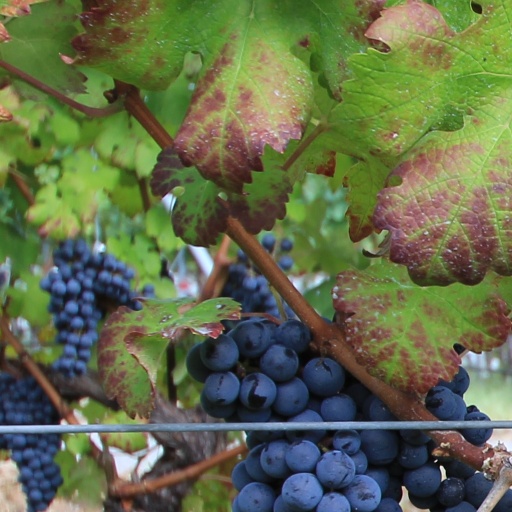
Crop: grape